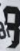
Number: 8